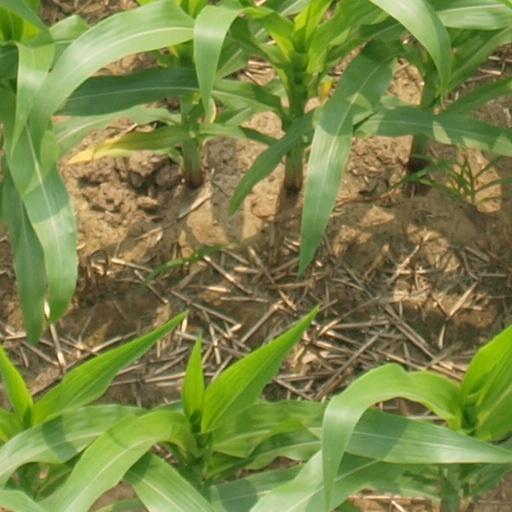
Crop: maize; corn